Operation Epsom

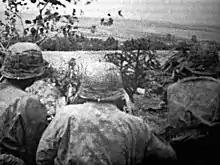

At 0530 elements of the 15th (Scottish) Infantry Division with tank support, launched a new assault to capture the village of Grainville-sur-Odon. After shelling and close quarter street fighting, the Scots secured the village by 1300 hours; German counter-attacks followed but were repulsed. At 0600 the Germans began two strong flanking attacks, with the intention of pinching out the British salient. "Kampfgruppe Frey" on the eastern flank, launched an attack north of the Odon, supported by Panzer IVs of the 21st Panzer Division. This reached the villages of Mouen and Tourville but the British counter-attacked from the direction of Cheux, resulting in confused heavy fighting throughout the day. Frey's battle group managed to gain control of Mouen and British counter-attacks supported by tanks halted any further advance but were unable to retake the village. British patrols found Marcelet partly empty, the German front line having been pulled back towards Carpiquet.